Kitasuzaka Station

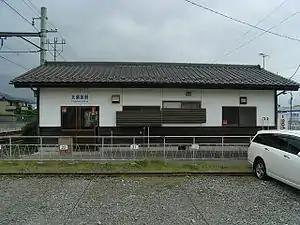
Kitasuzaka Station in July 2009

is a railway station in the city of Suzaka, Nagano, Japan, operated by the private railway operating company Nagano Electric Railway.